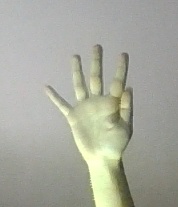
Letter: sheen